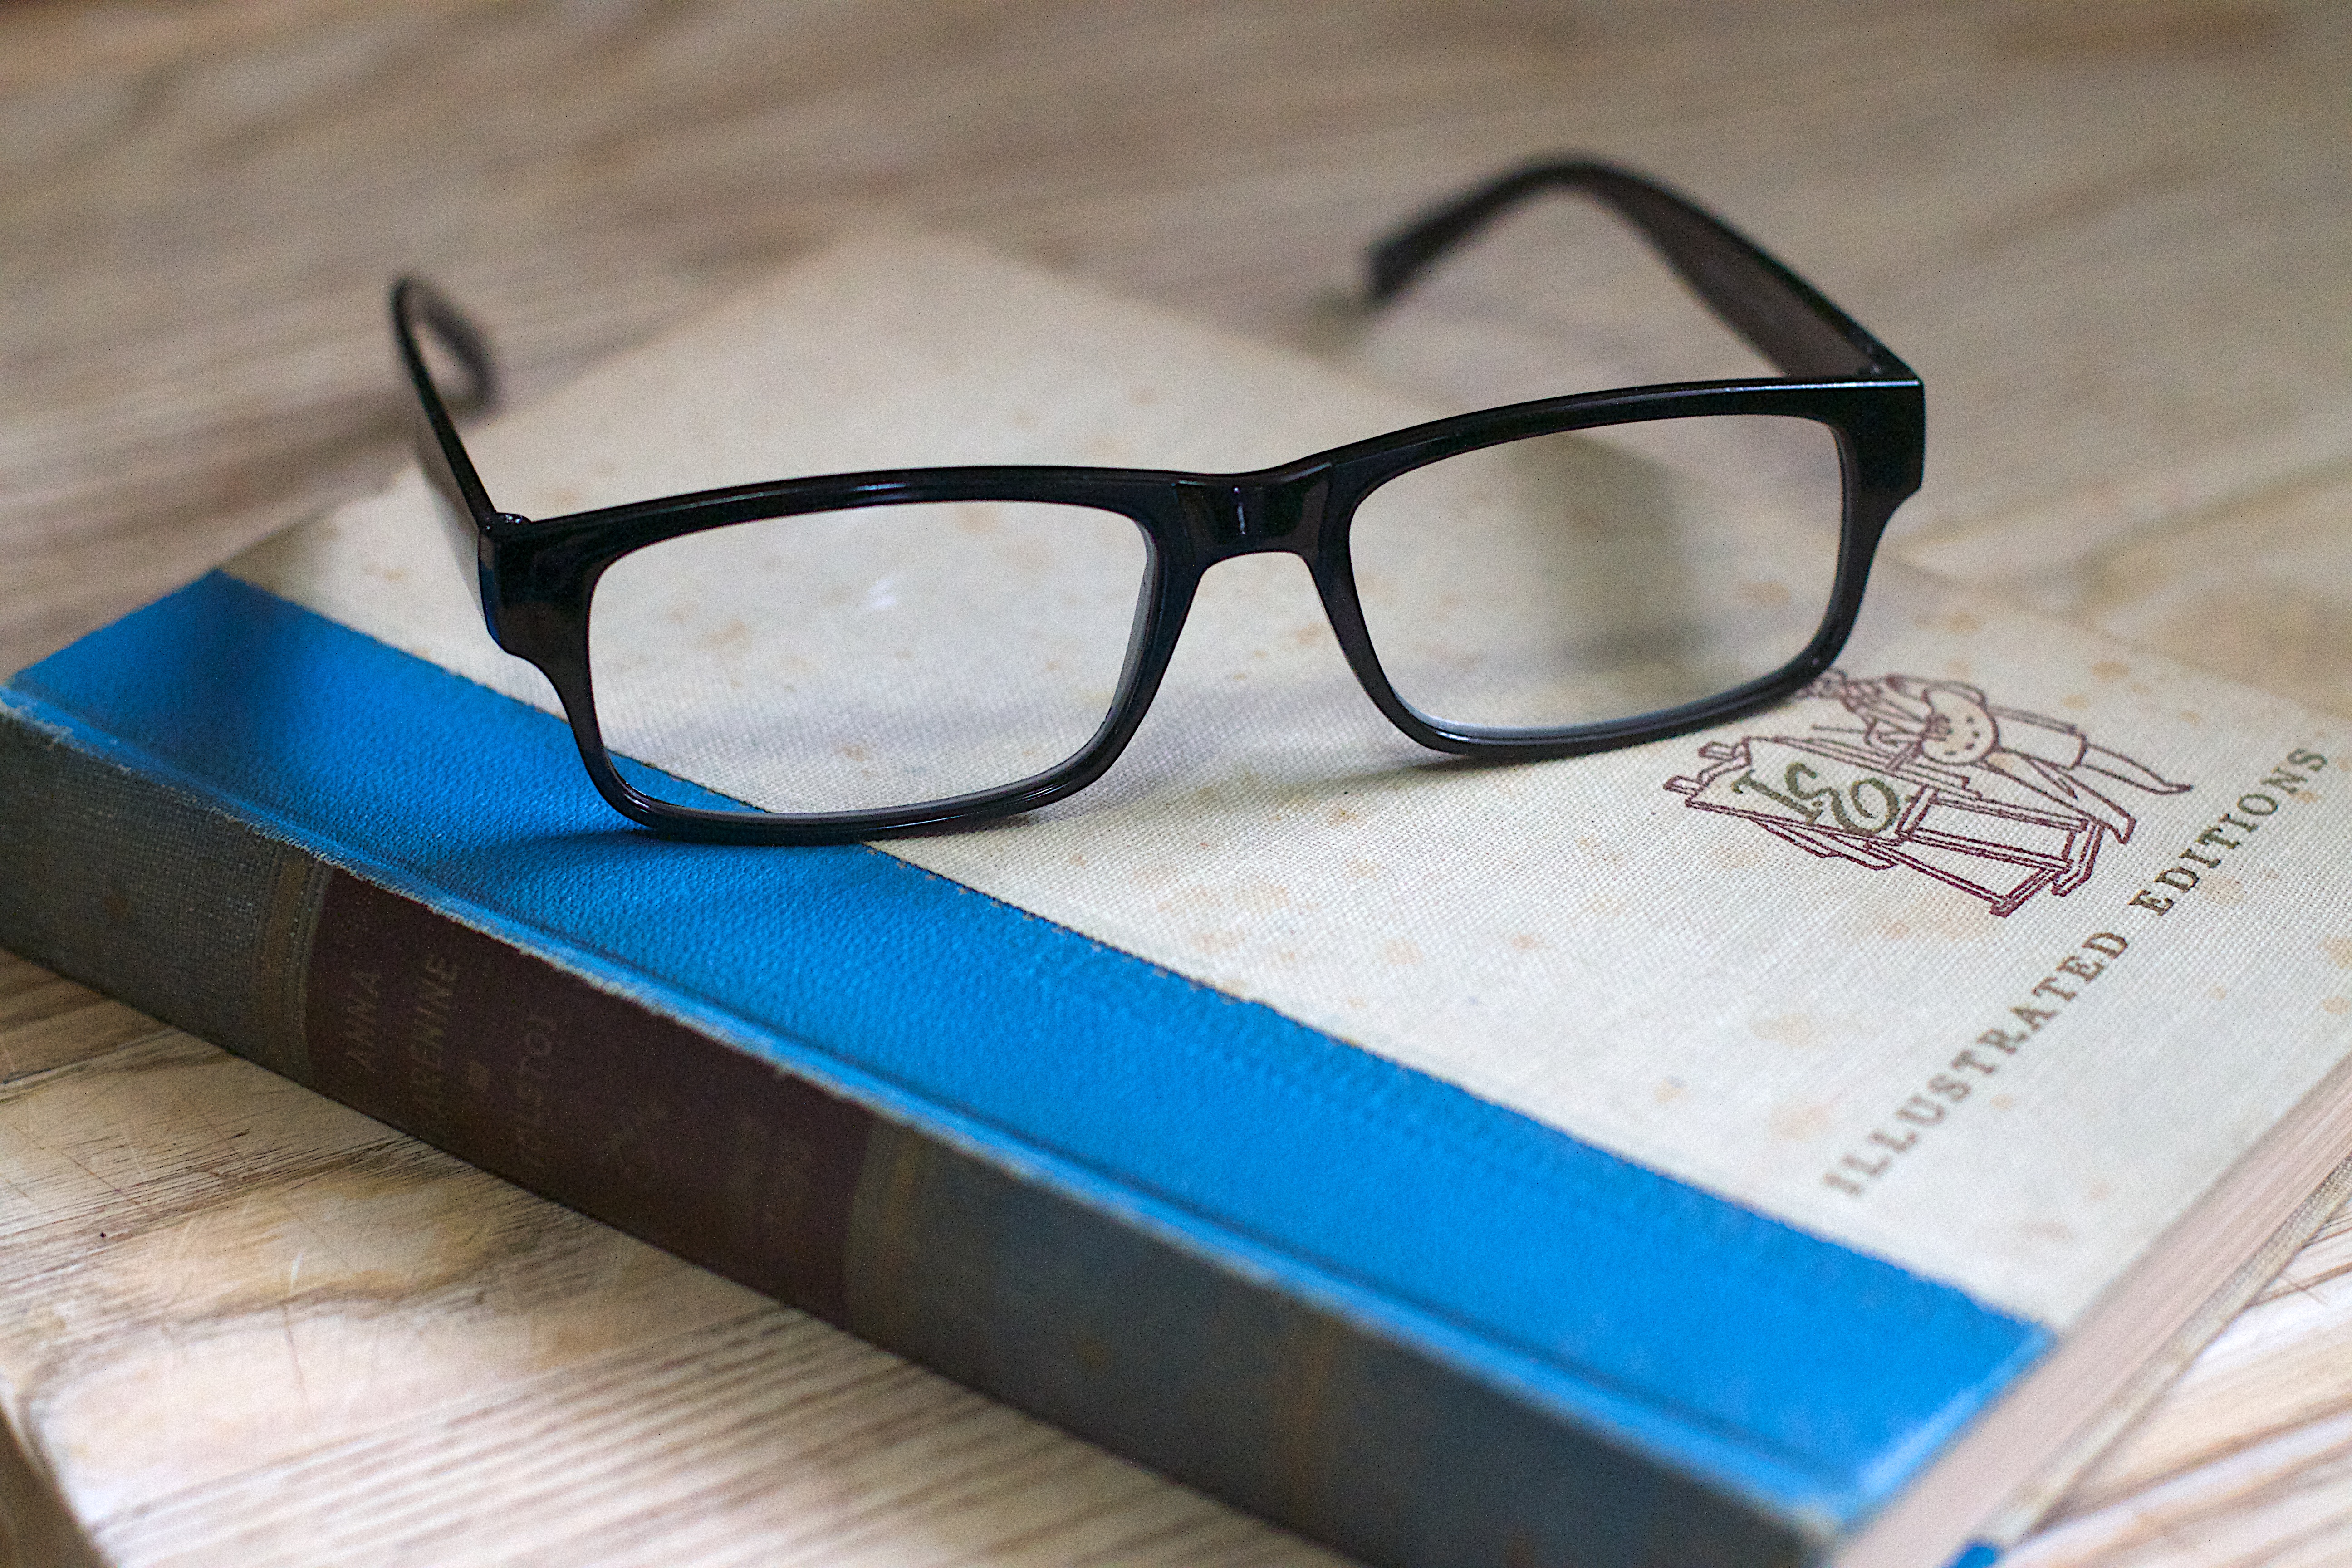
glasses, eyewear, 2015365, vision care